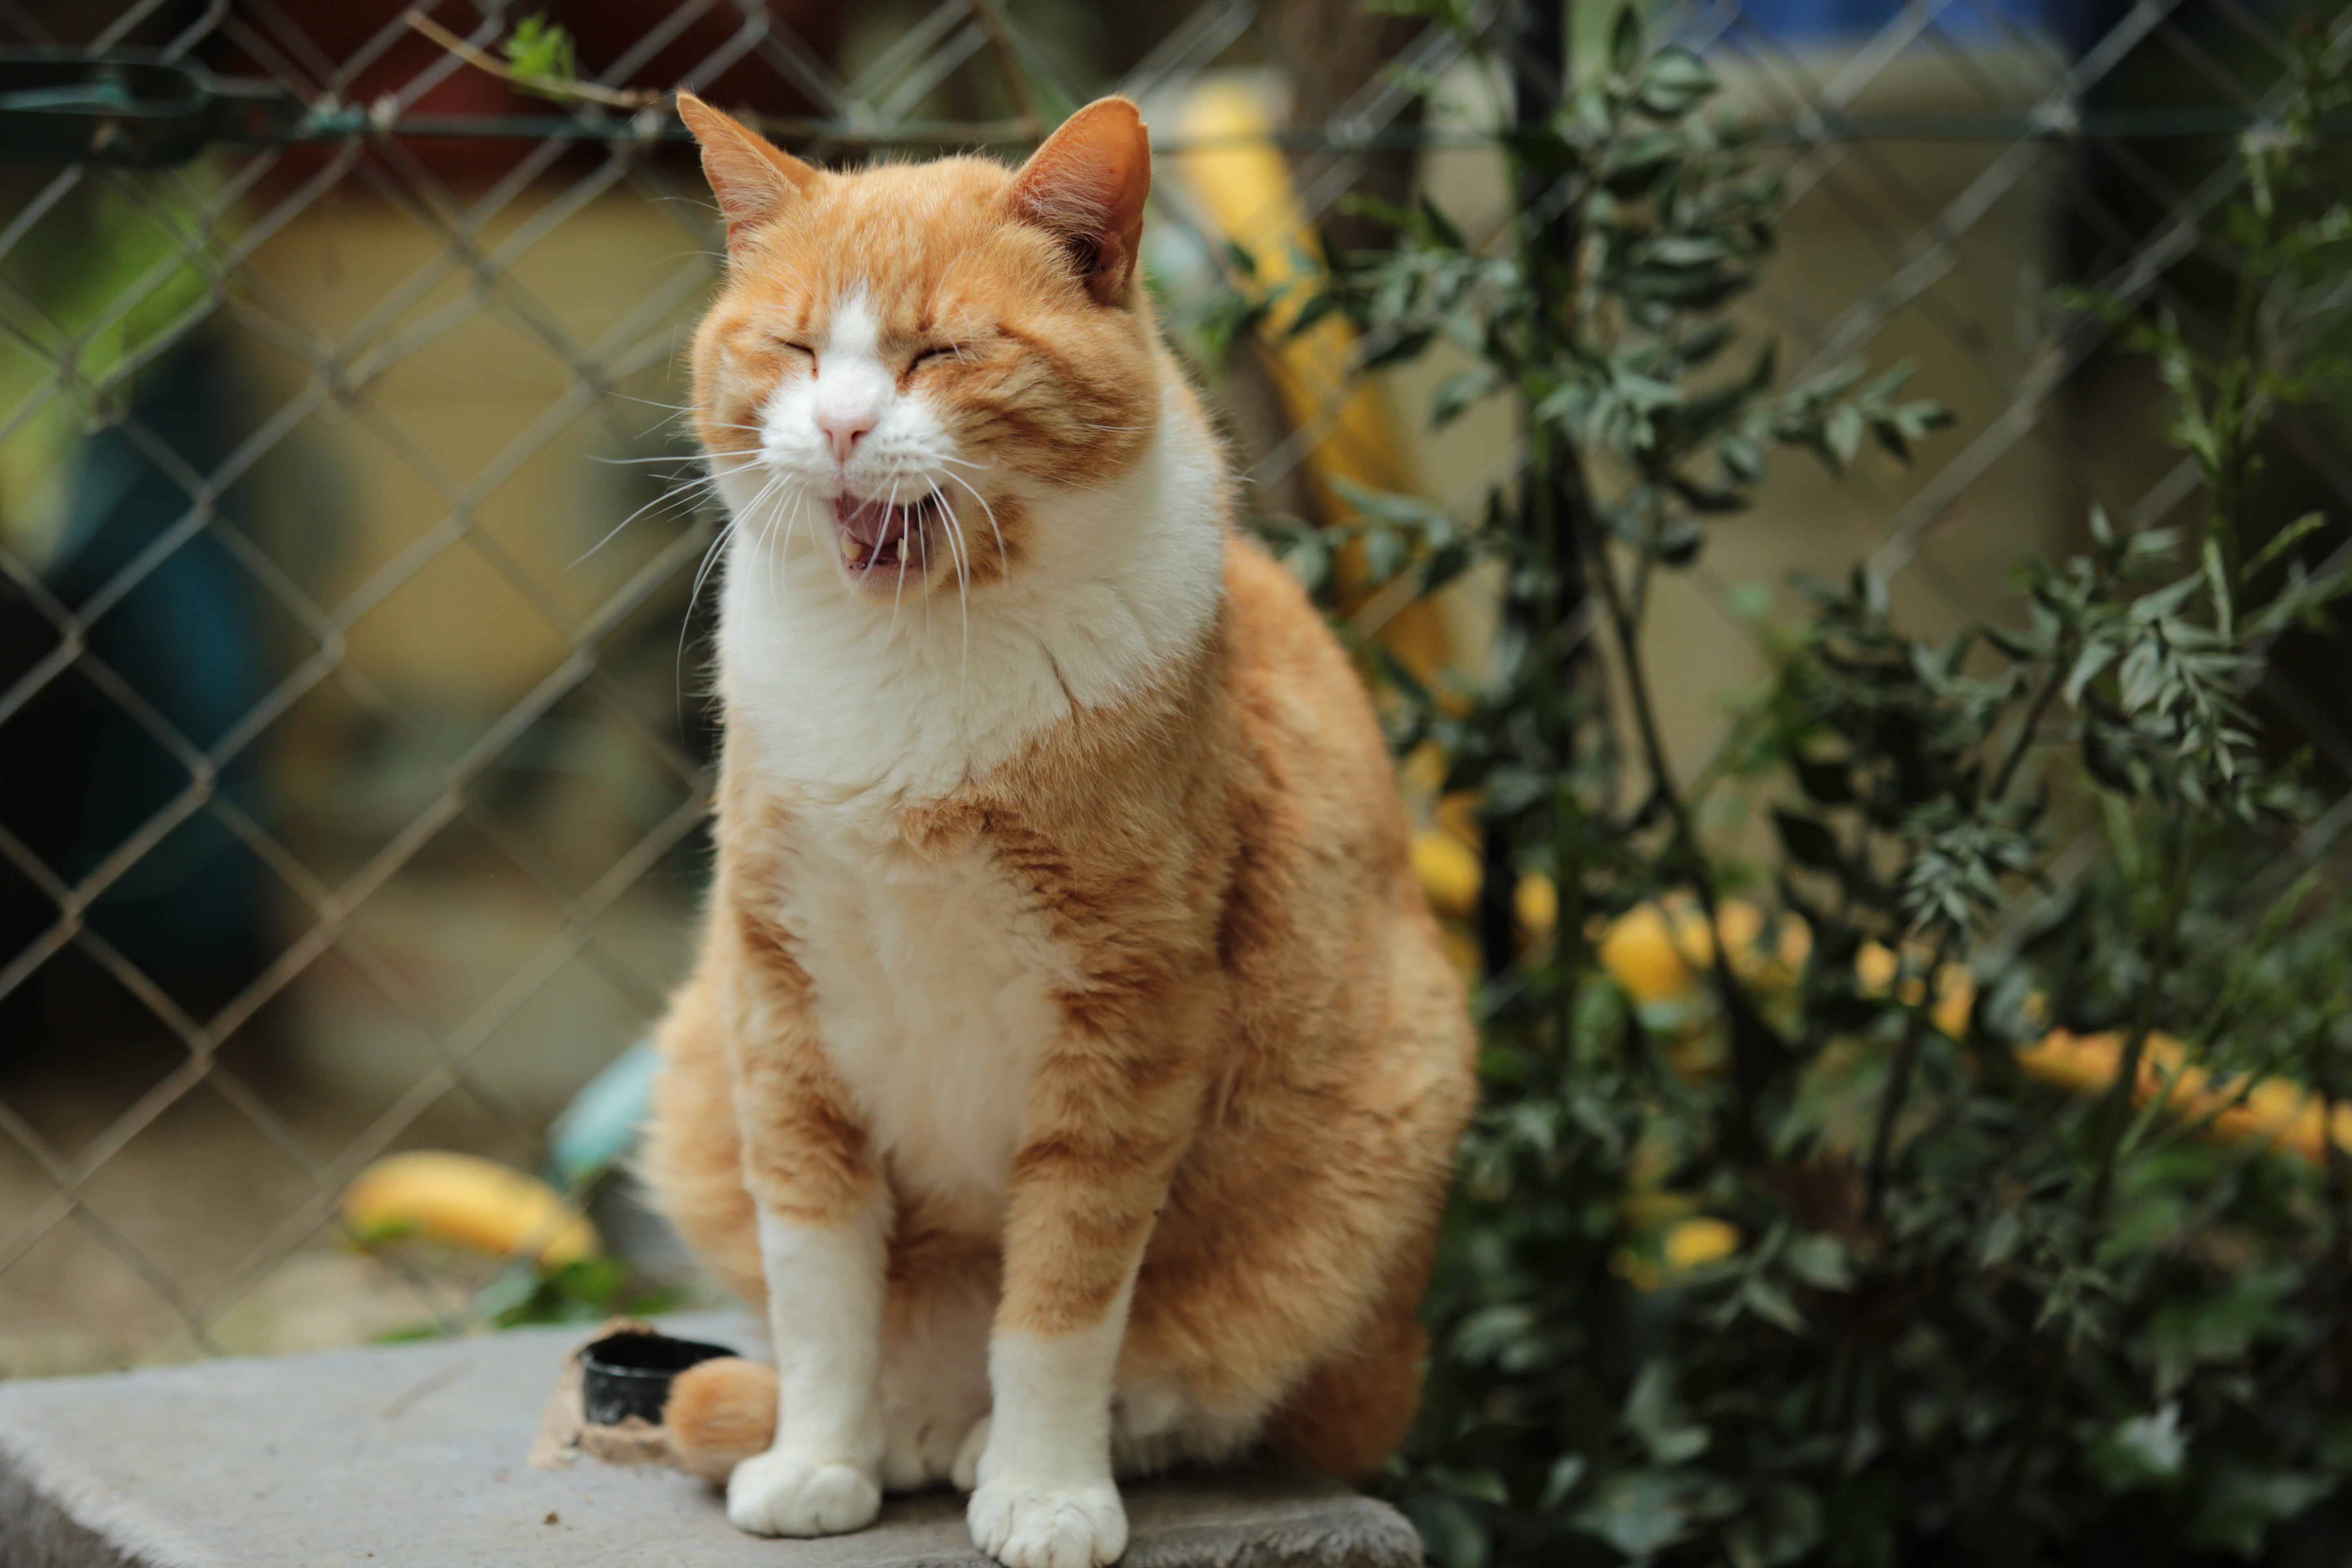
france, europe, cat, canon, mammal, cats, shelter, whiskers, midi, vertebrate, refuge, katze, chats, southfrance, sdfrankreich, zuidfrankrijk, languedocroussillon, hrault, enclos, exterieur, brissac, associationperle, tierheim, chatterie, katten, protectionfline, katzenschutz, katterij, bnvoles, european shorthair, small to medium sized cats, cat like mammal, dog breed group, domestic short haired cat